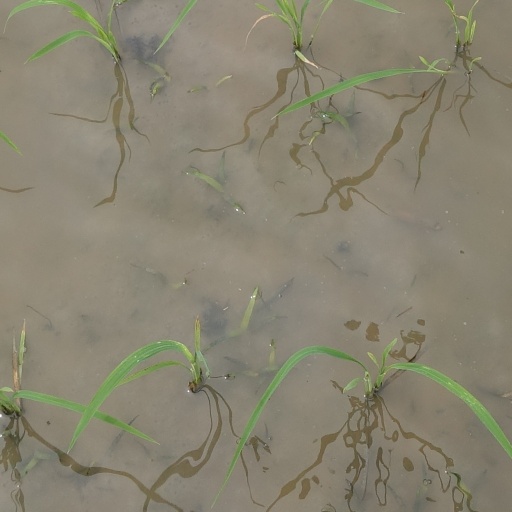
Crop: rice